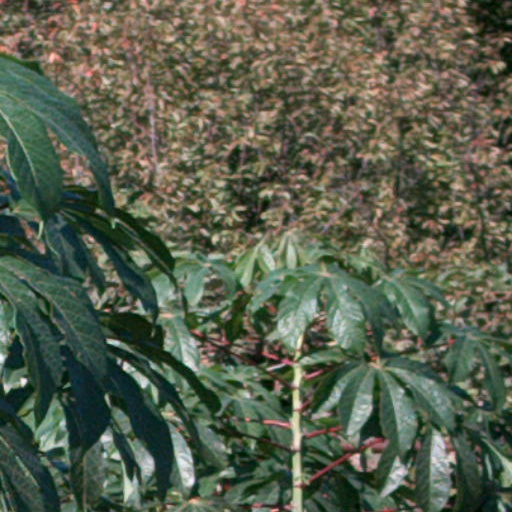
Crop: cassava